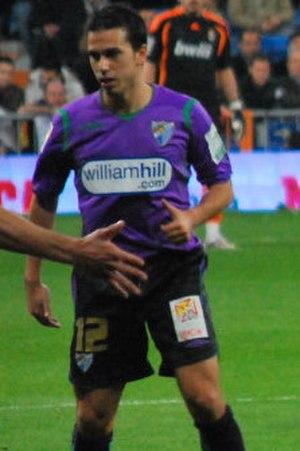
Selim Benachour, né le 8 septembre 1981 à Paris, est un footballeur franco-tunisien jouant en tant que milieu de terrain offensif. Il était international tunisien.